Şişli

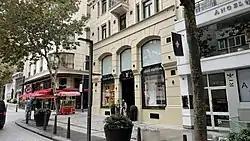
Abdi İpekçi Street in the Nişantaşı quarter of Şişli district is one of the premier shopping streets of Istanbul.

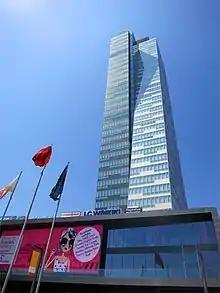
Trump Towers Istanbul (2012) in Mecidiyeköy, designed by Brigitte Weber Architects, is the first Trump building in Europe.

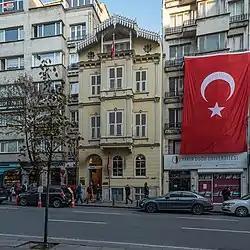
The house of Mustafa Kemal Atatürk, today the Atatürk Museum, in central Şişli.

Being a central area well-served with public-transport and other infrastructure, Şişli is a center of trade and shopping. The main road through Şişli up to the skyscrapers of Mecidiyeköy, Gayrettepe, Levent and beyond is now lined with office blocks. Europe's largest and the world's second largest (urban-area) shopping mall, Cevahir İstanbul, is situated here. Due to Şişli's middle-class past and the enduring quality of some neighbourhoods the area is home to many upmarket shops mainly in the affluent Nişantaşı area. Parking is an enduring problem, especially in the narrow side-streets.